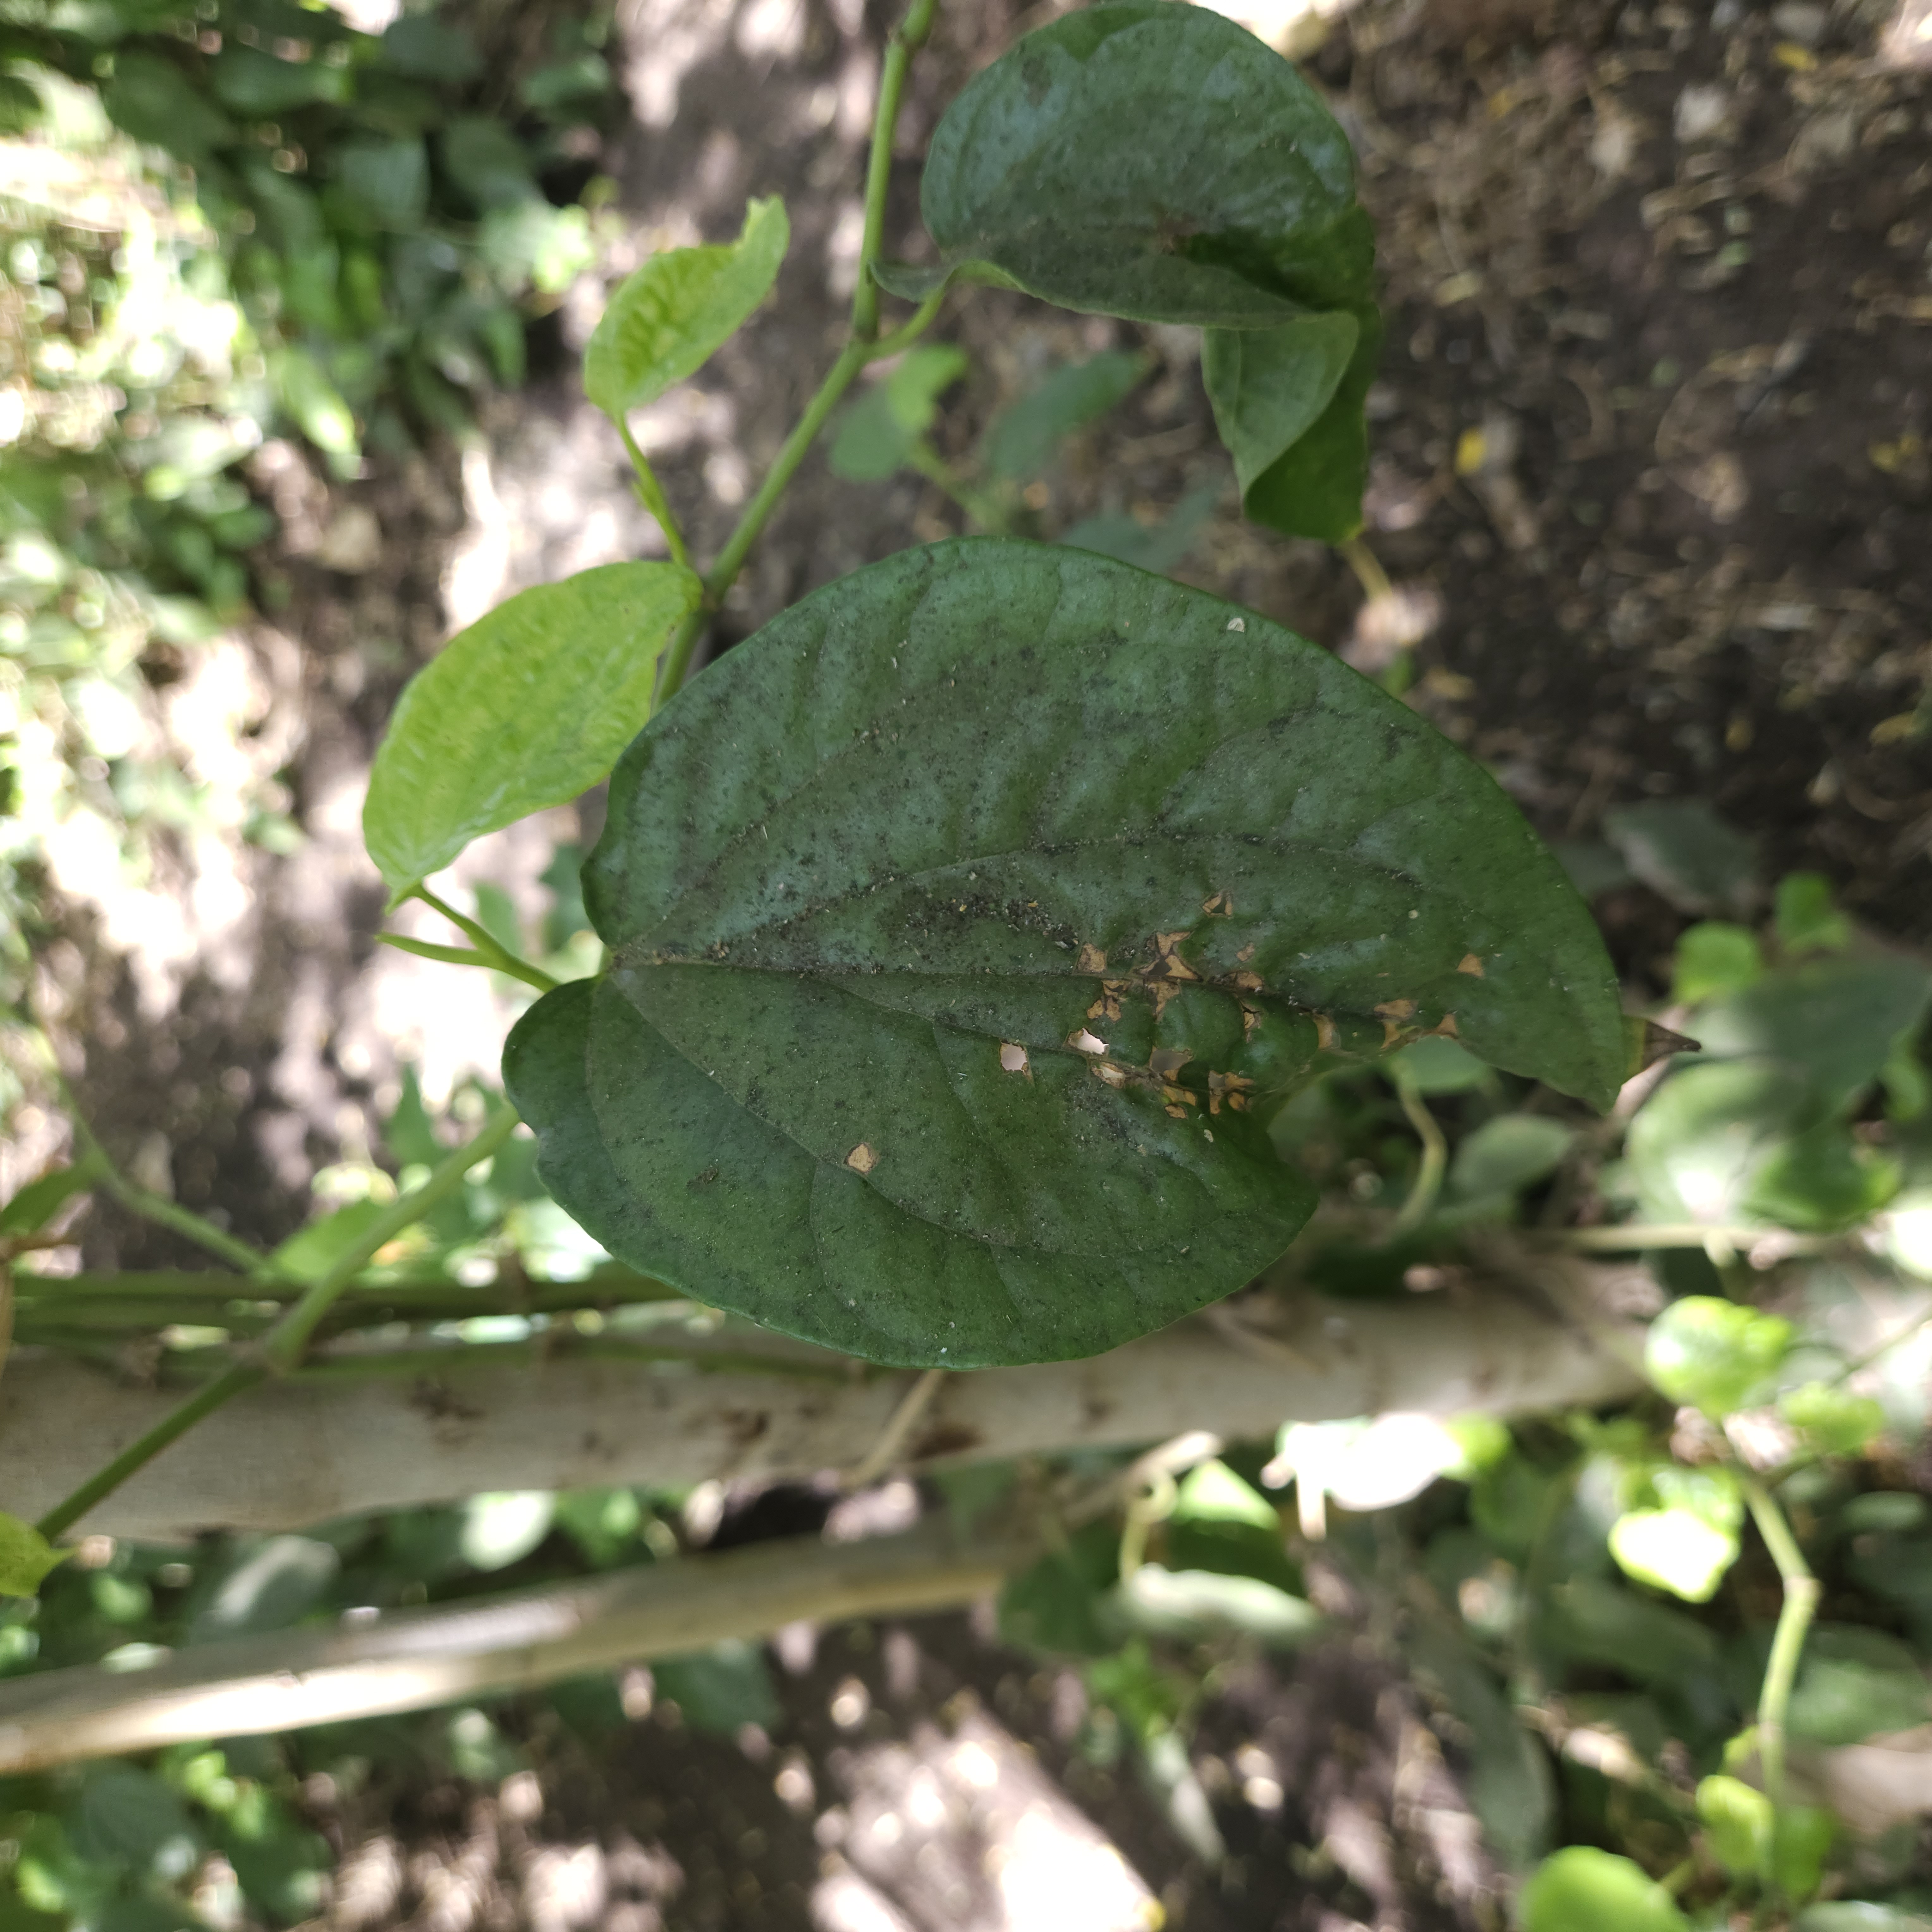
Label: Diseased